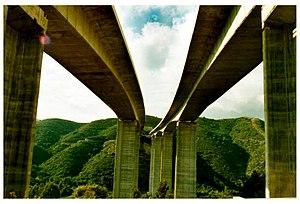
L'AP-7, appelée aussi « autoroute de la Méditerranée », est une autoroute espagnole de grande liaison inscrite sur la route européenne E15 reliant la frontière française depuis le col du Perthus à Estepona en Andalousie, près de Gibraltar. Construite de 1969 à 2009, elle double l'autoroute A-7 sur certains secteurs qui elle-même absorbe la route nationale N-340.